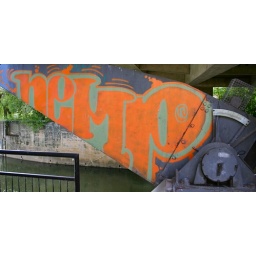
on a water barage at bath, near putny bridge